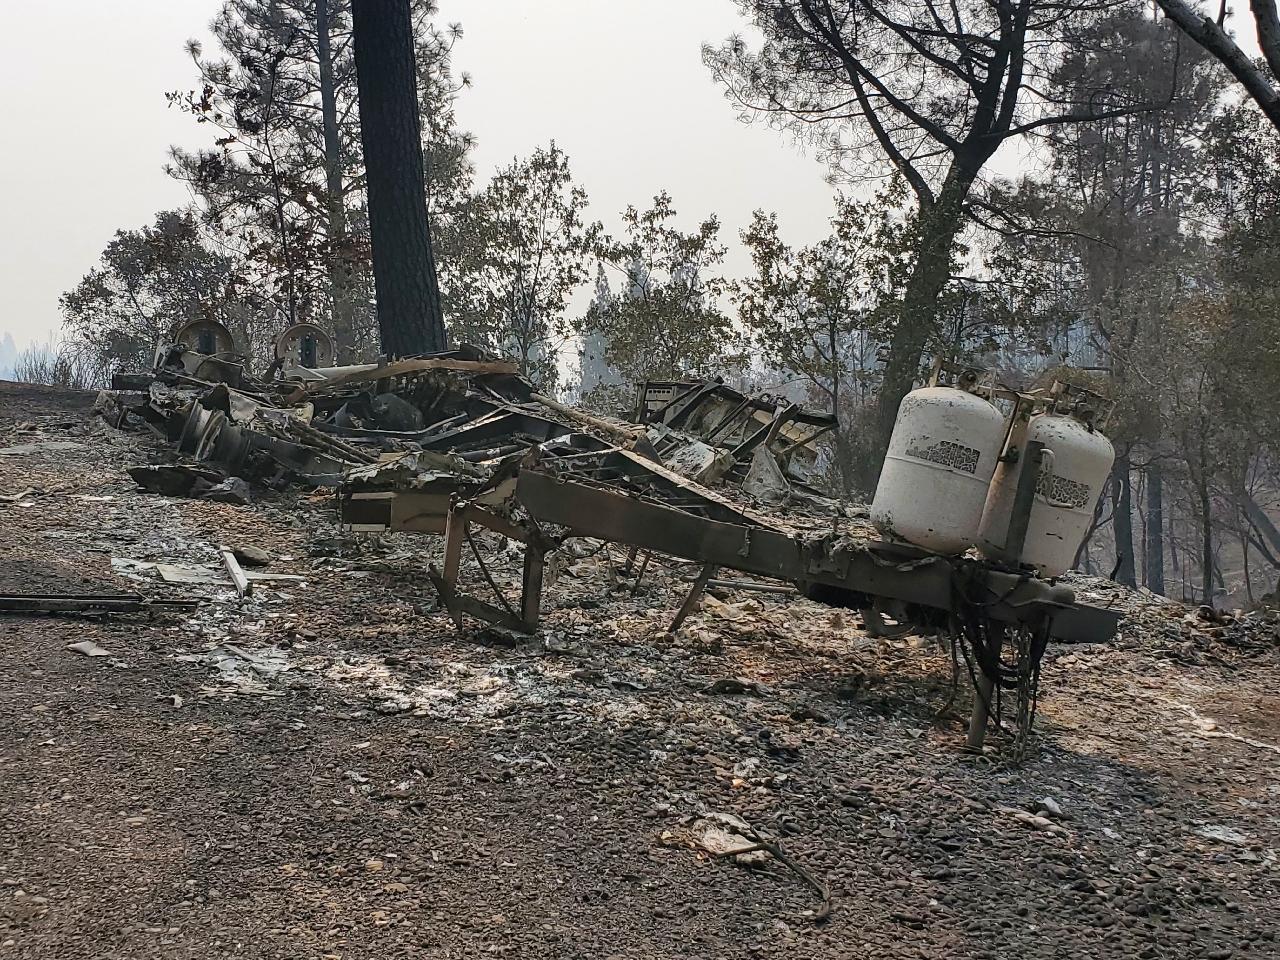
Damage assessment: destroyed